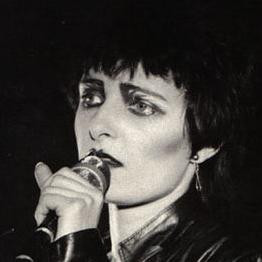
Age: 22